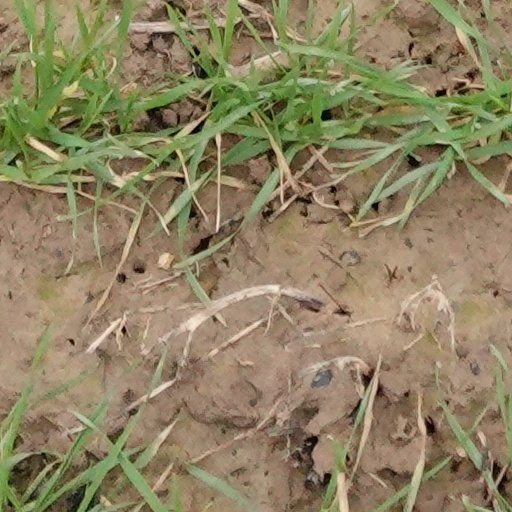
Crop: wheat